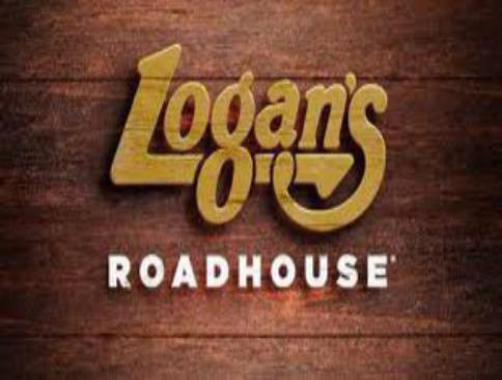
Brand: logan's roadhouse
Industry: Food